Mitsubishi MU-2

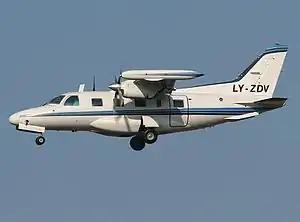
MU-2B-60 Marquise

The Mitsubishi MU-2 is a Japanese high-wing, twin-engine turboprop aircraft with a pressurized cabin manufactured by Mitsubishi Heavy Industries. It made its maiden flight in September 1963 and was produced until 1986. It is one of postwar Japan's most successful aircraft, with 704 manufactured in Japan and San Angelo, Texas, in the United States.